Edgerton (neighborhood)

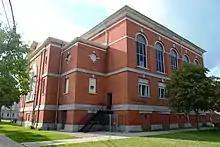

In the late 1700s, the first European colonists built cabins and homes near the village. Over the next five decades, these buildings evolved into a settlement known as McCrackenville, which eventually consisted of a paper mill, a flour mill, a furniture factory, a tannery, and a brewery. Rochester began to slowly creep north until it fully incorporated the industries and land of McCrackenville in the 1850s, placing what is now Edgerton in what was then the last of the City's nine wards; shortly thereafter, the northern half of the neighborhood was placed into a new Tenth Ward.